Kopli

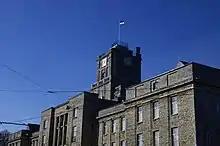
Estonian Maritime Academy of Tallinn University of Technology

The Directors’, Engineers’ and Officers’ quarters, later called the “Professors’ Village” (Estonian: "Professorite küla") was located on the southern side of the peninsula, on Süsta, Ketta and Kaluri streets. Those houses were different from the common workers’ houses, being highly comfortable and fancier. Although each house has a unique look, all of them are wooden with a brick hallway, which is usually covered with wood. All of the buildings have a garden, the Director's and Deputy Director's houses (Kaluri 15 and 13) used to have park-like gardens reaching up to the sea.